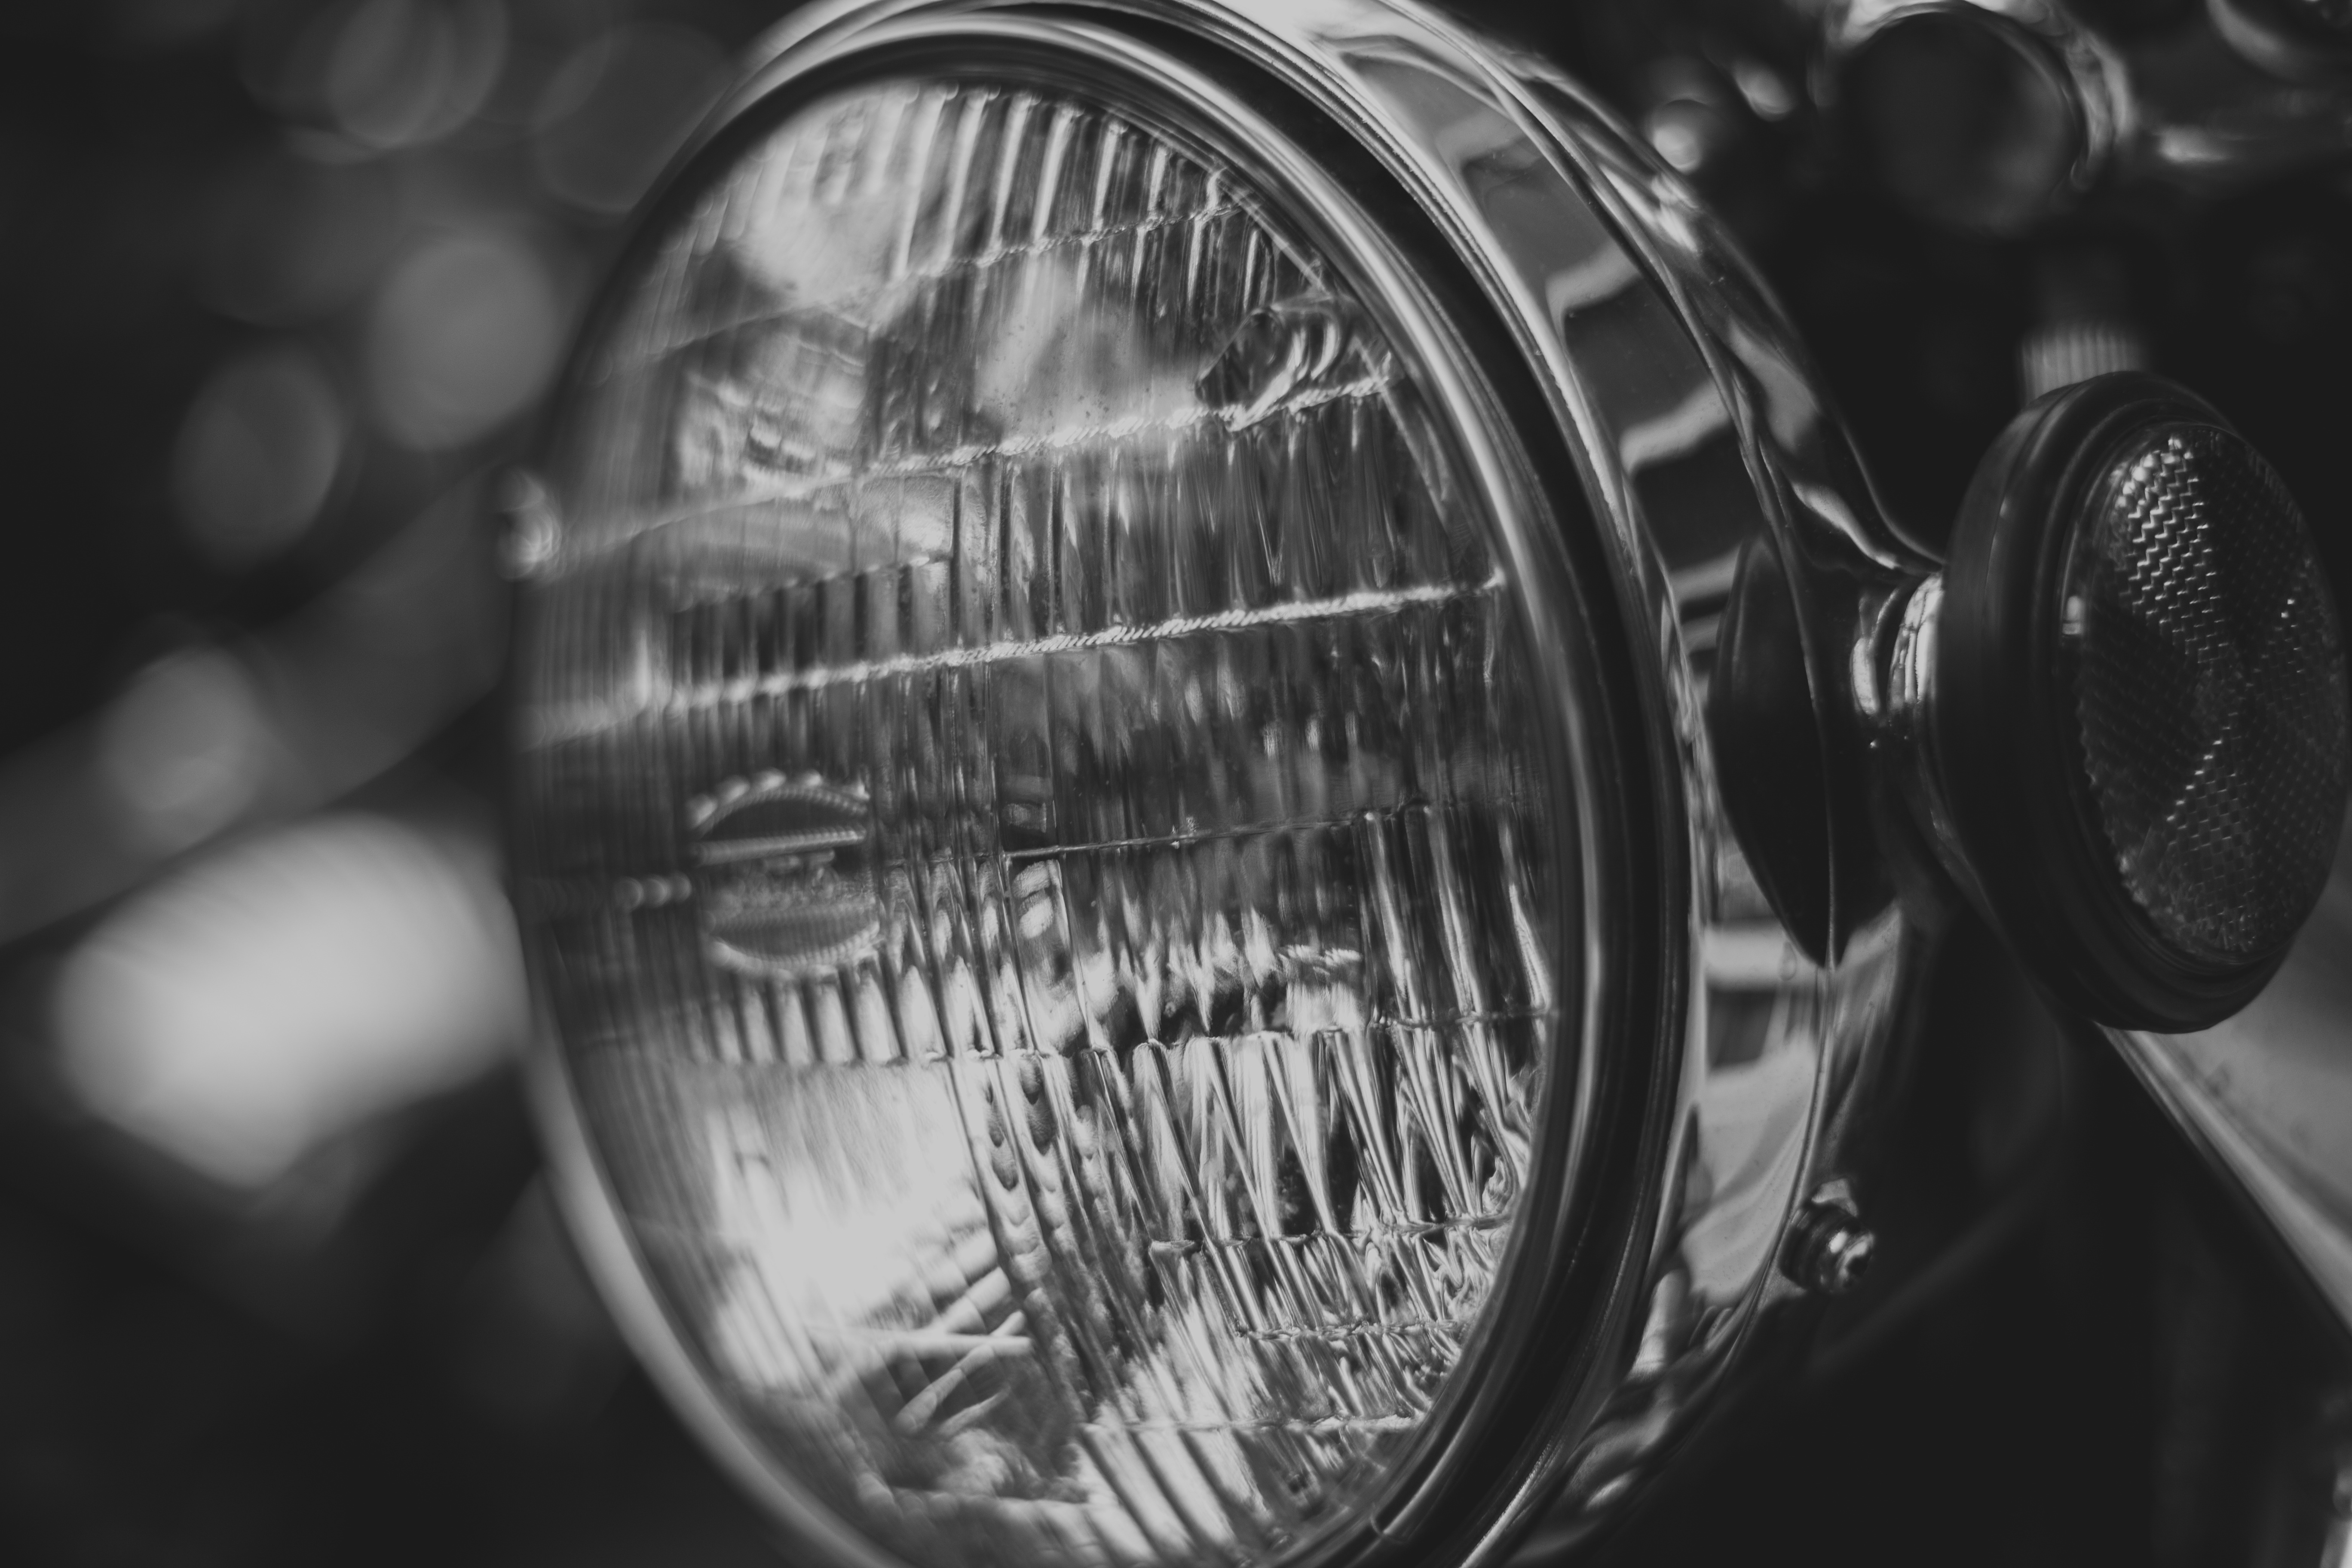
light, black and white, white, car, photography, wheel, vehicle, darkness, black, monochrome, headlamp, monochrome photography, automotive design, automotive lighting